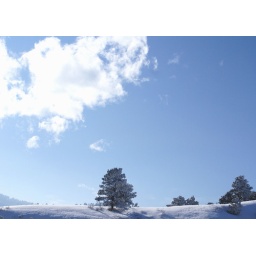
Silverthorne, CO on a day with only one cloud in the sky